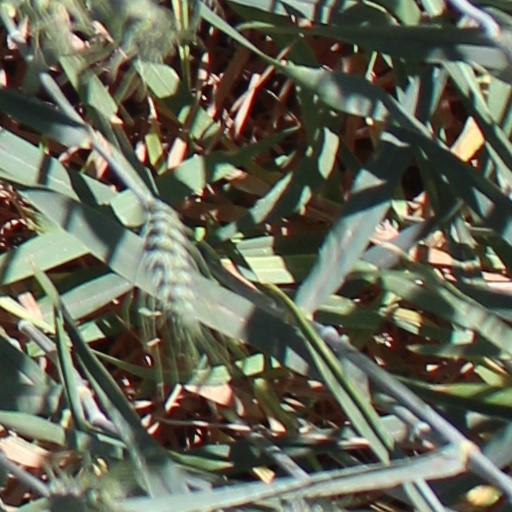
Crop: wheat